Cinema Choopistha Mava

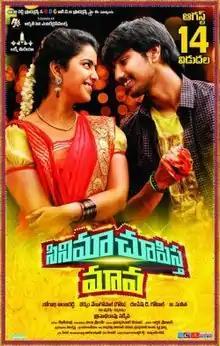
Theatrical release poster

Cinema Choopistha Mava is a 2015 Telugu-language romantic comedy film written and directed by Trinadha Rao Nakkina. The film stars Raj Tarun, Avika Gor, and Rao Ramesh. The title of the film is based on a song from "Race Gurram" (2014). The film was commercially successful at box office. This film marks the second collaboration of Raj Tarun and Avika Gor after the success of their first film "Uyyala Jammpala" (2013). The film was remade in Hindi as "Bad Boy".